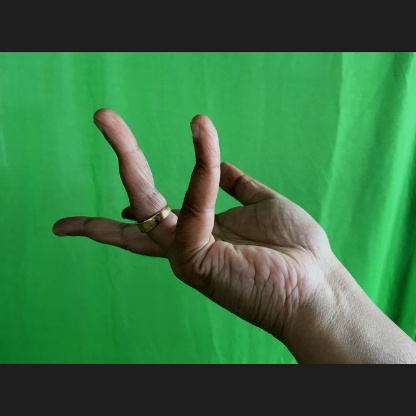
Mudra: Alapadmam